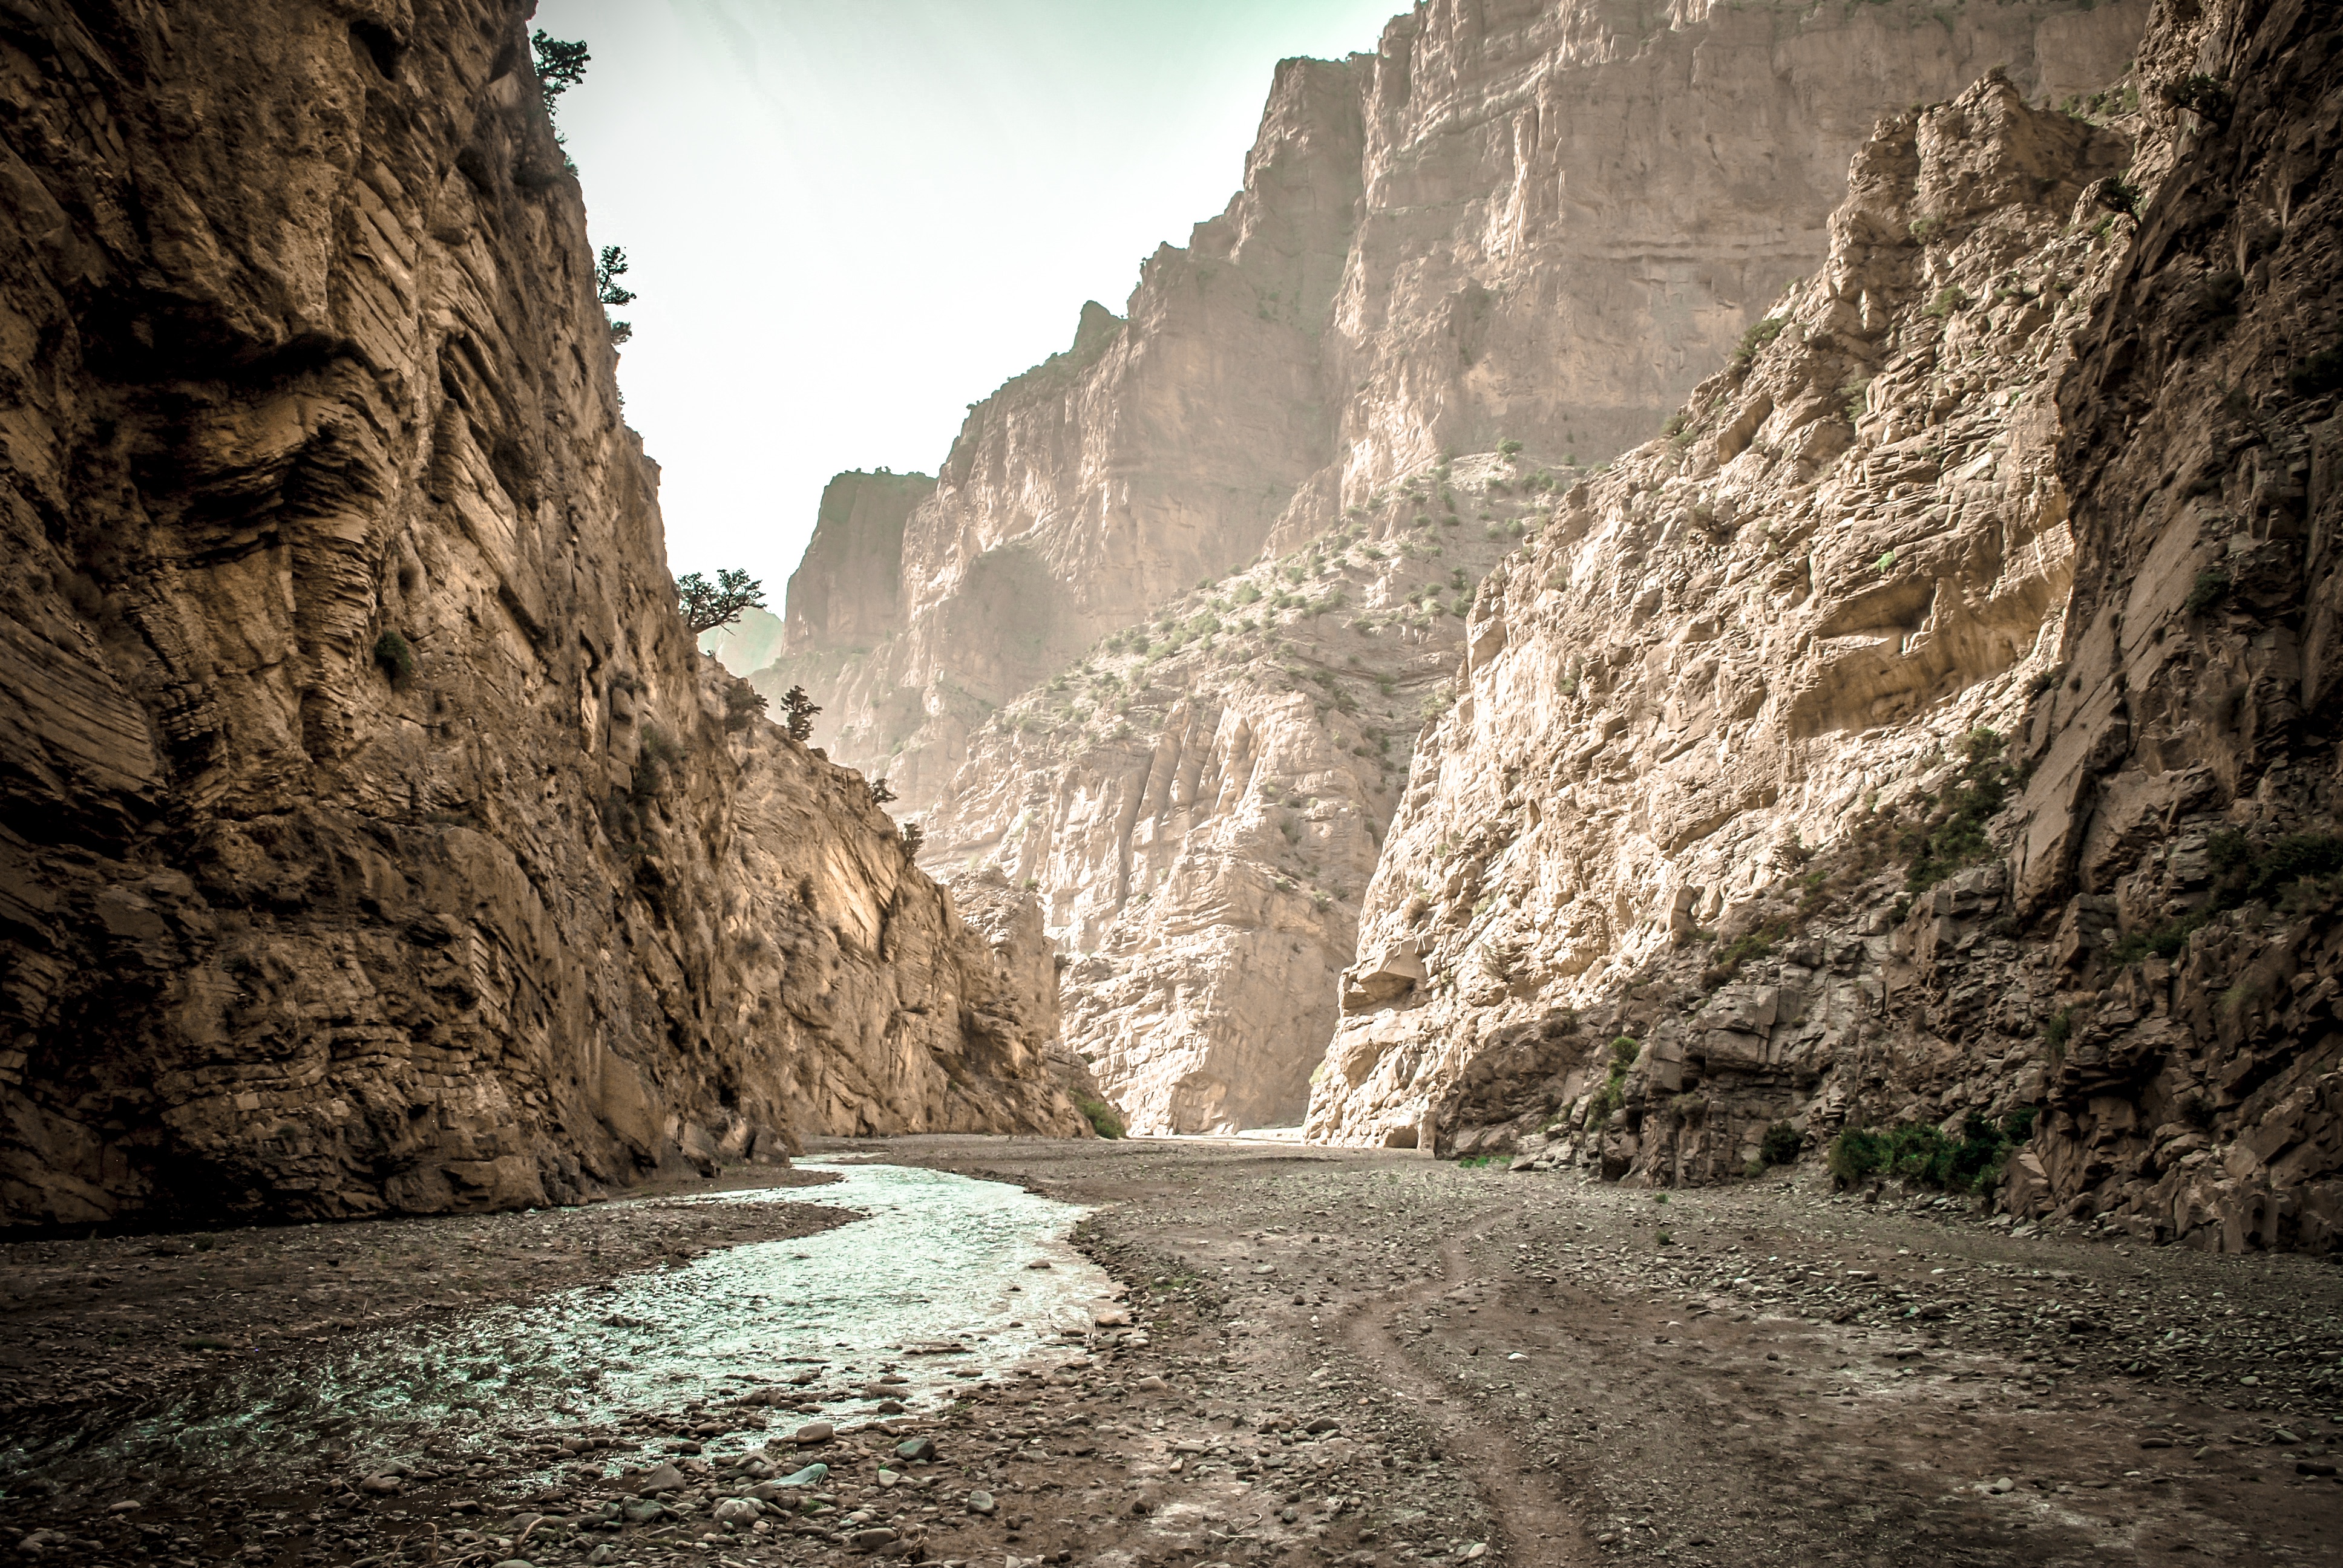
landscape, nature, rock, mountain, valley, formation, cliff, arch, canyon, terrain, geology, badlands, wadi, landform, geographical feature